John Dillermand

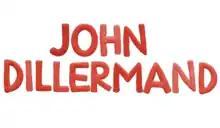

John Dillermand ("John Penisman", "John Willieman" or "John Dongman") is a Danish stop motion animated children's television series about a man and his very long penis. It premiered on 3 January 2021 on DR Ramasjang.